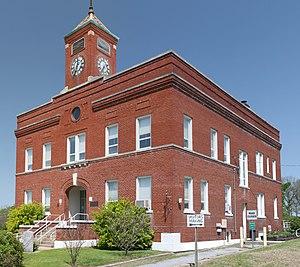
Le village d’Elizabethtown est le siège du comté de Hardin, dans l'Illinois, aux États-Unis.